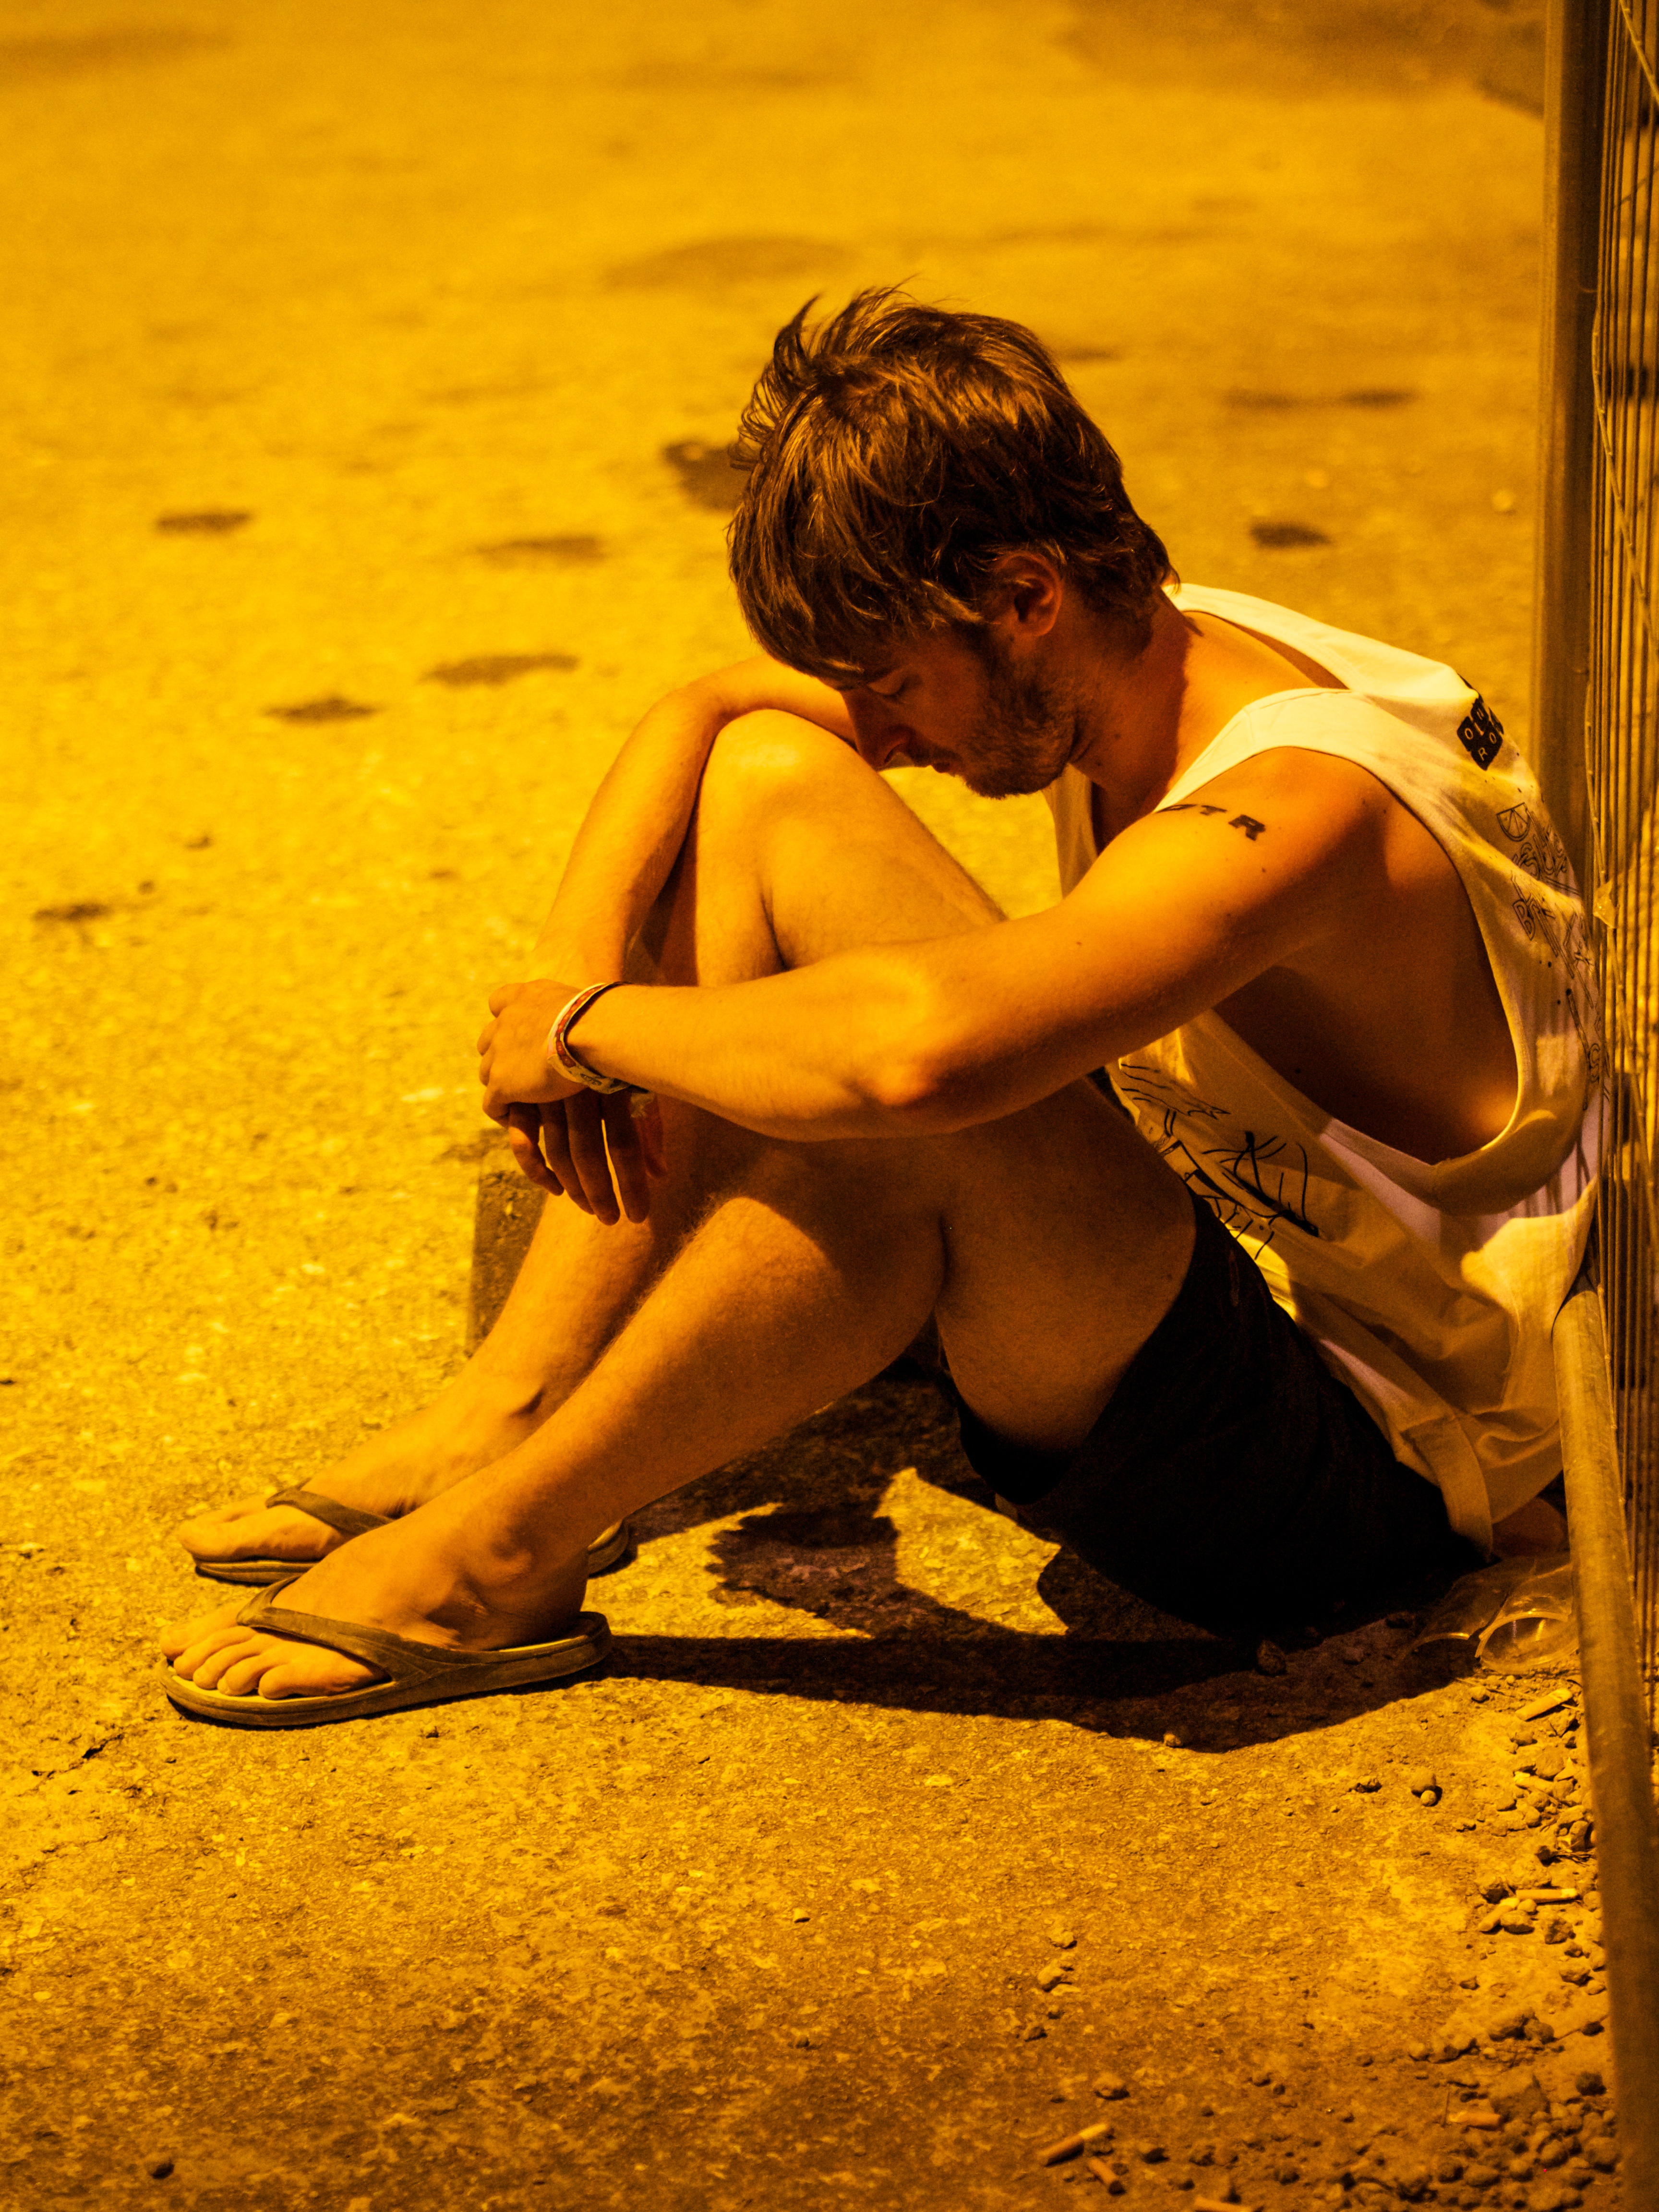
man, person, girl, woman, boy, alone, bleak, leg, model, youth, sitting, romance, yellow, thoughtful, lady, sit, sad, beauty, tired, teen, despair, photo shoot, frustration, human positions, art model, verzeifellt, rest festival victims